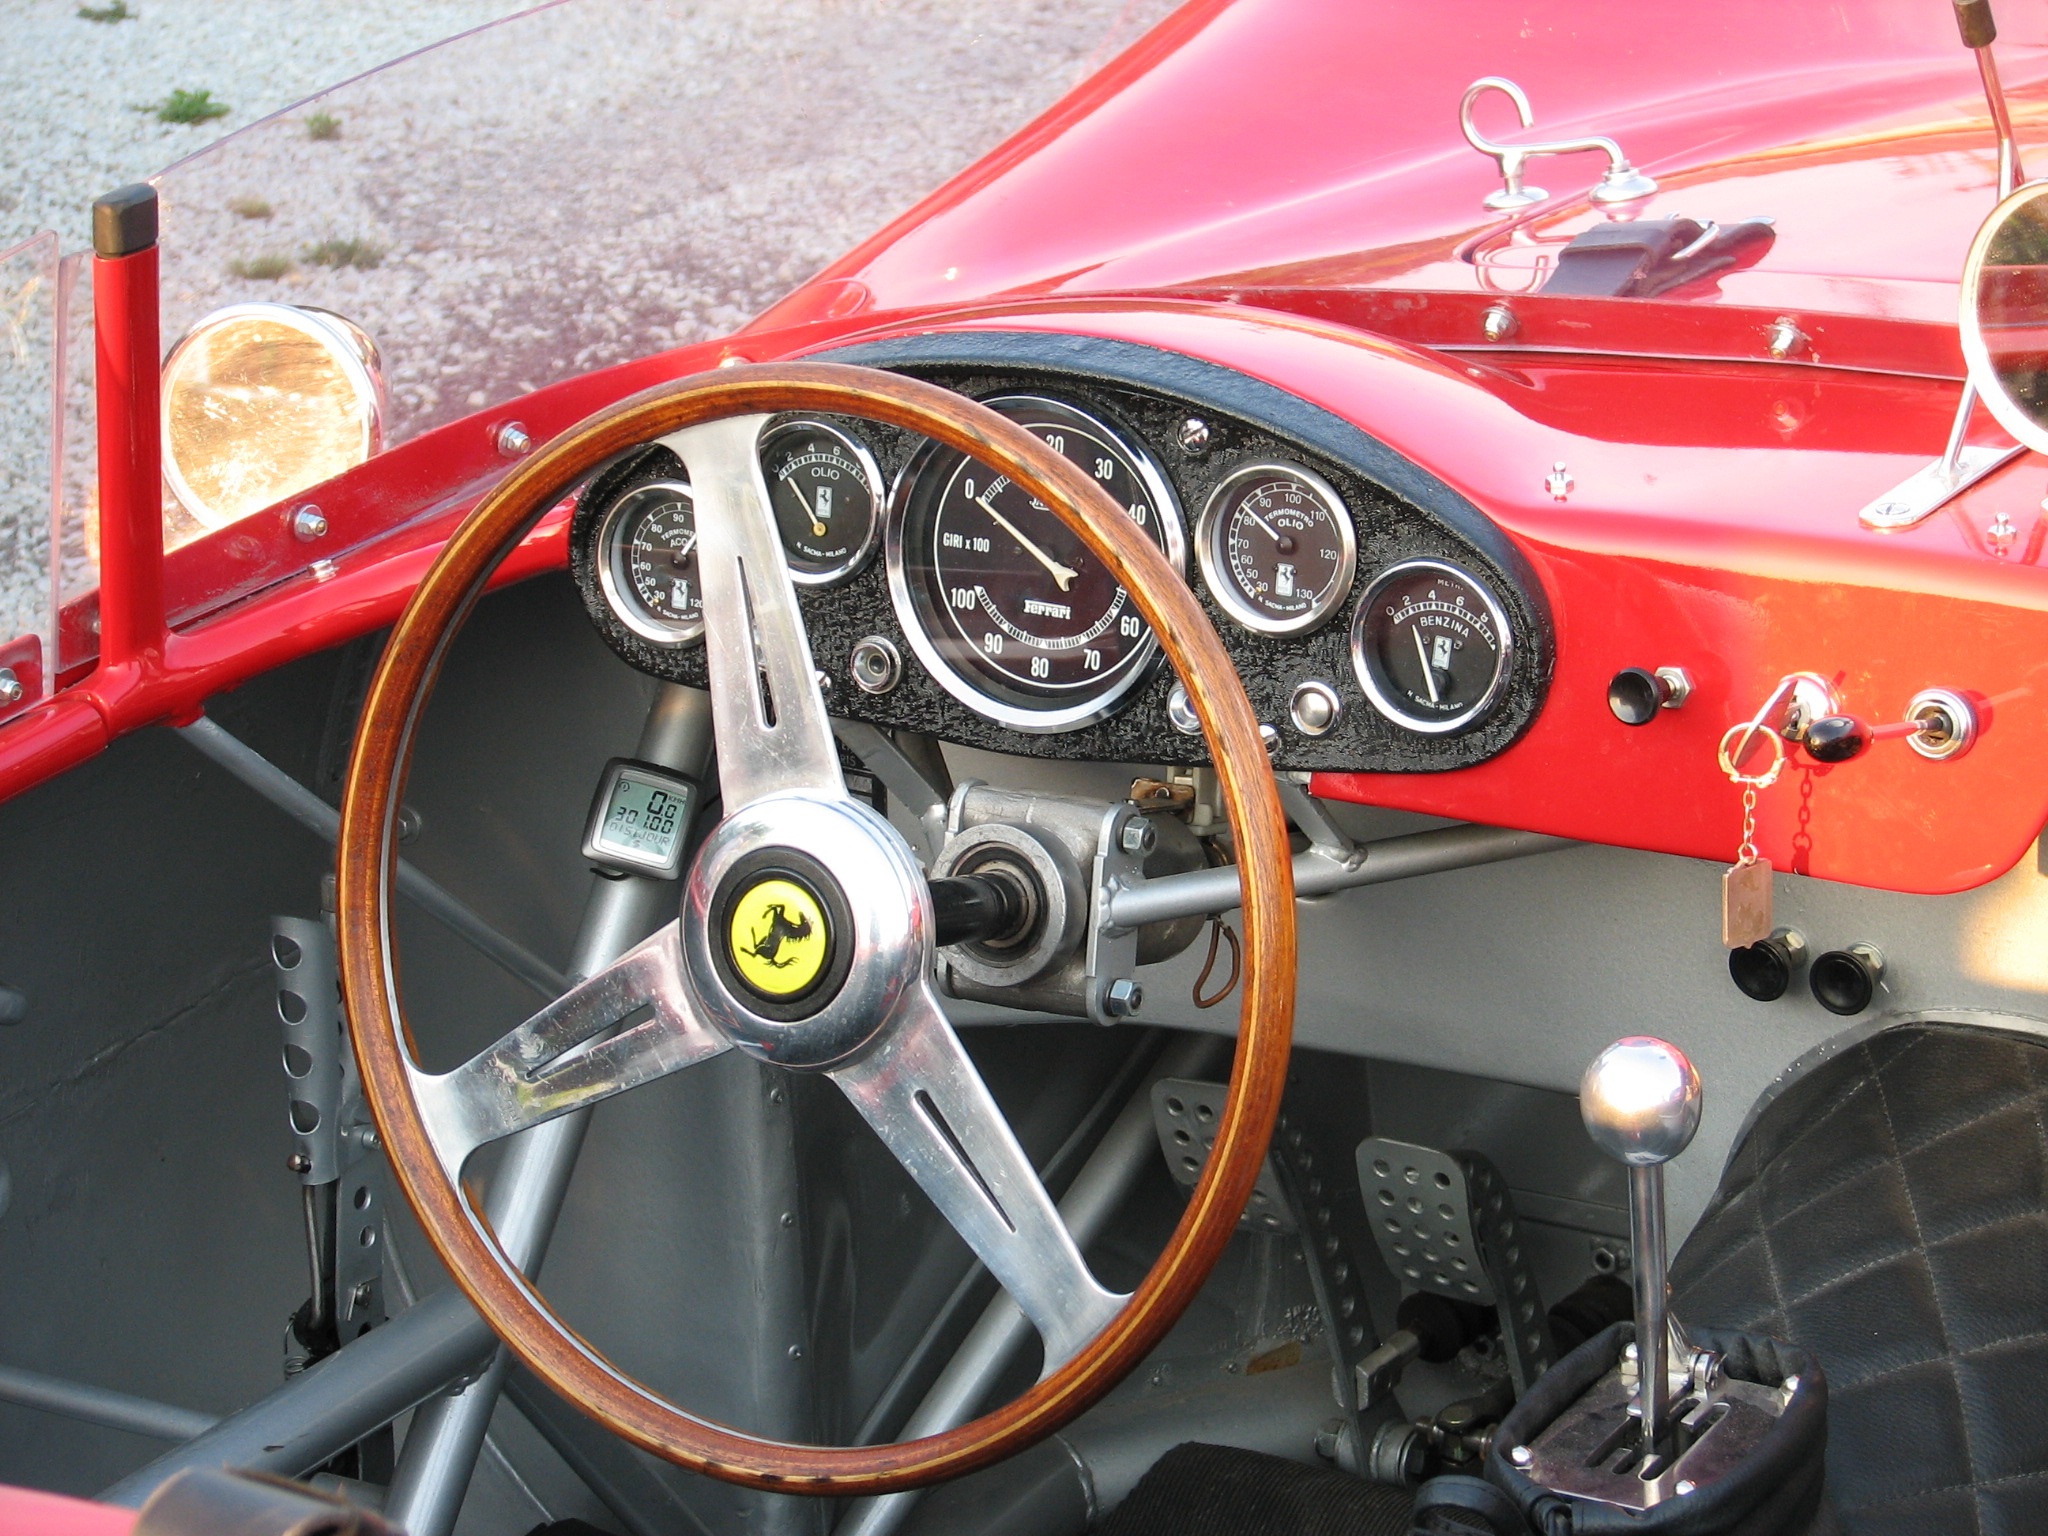
car, wheel, automobile, red, vehicle, collection, auto, steering wheel, sports car, vintage car, race car, supercar, luxury, ferrari, antique car, land vehicle, automobile make